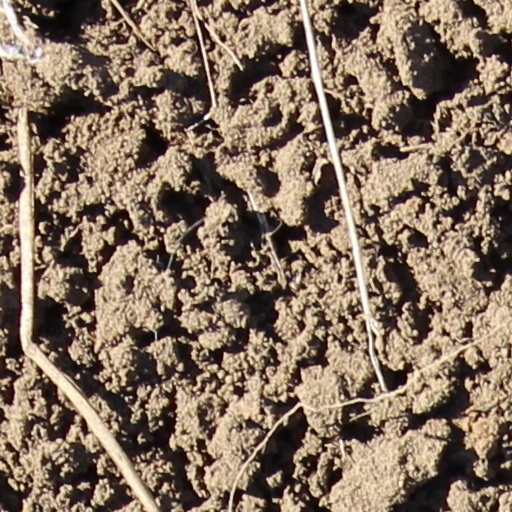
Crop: wheat